Sand Church (Rogaland)

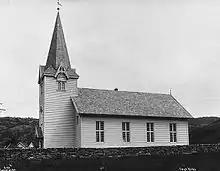
View of the church in 1913.

The earliest existing historical records of the church date back to the year 1283, but it was not new that year. The first church in Sand was a stave church that was built on a high hill about east of the present site of the church.